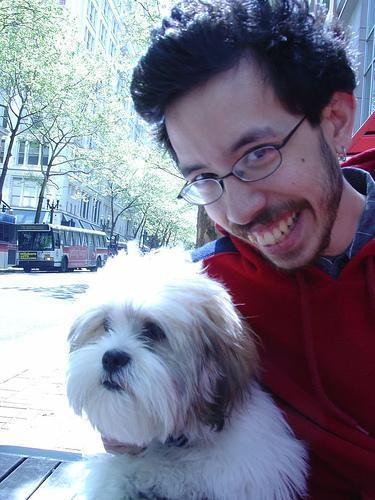
Lhasa